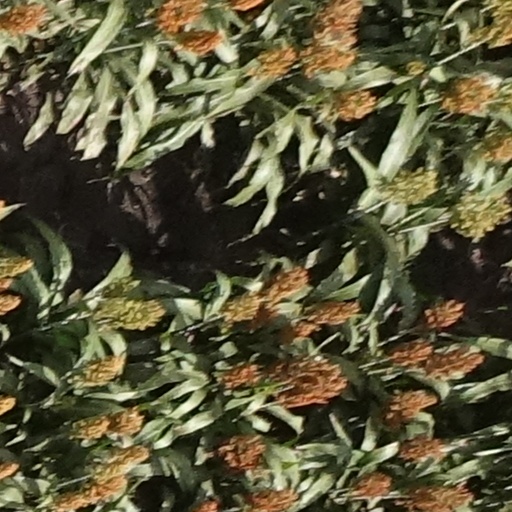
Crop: sorghum